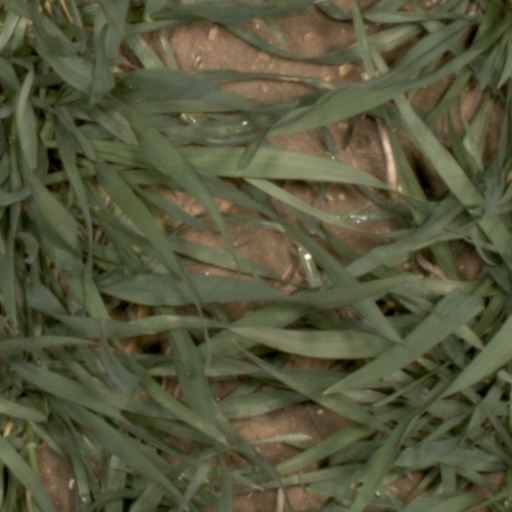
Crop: wheat